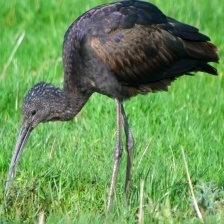
Species: GLOSSY IBIS
Scientific name: PLEGADIS FALCINELLUS